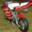
Label: motorcycle